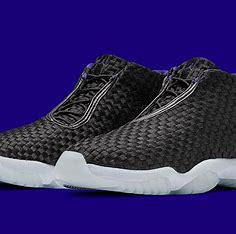
Brand: Jordan
Model: Future